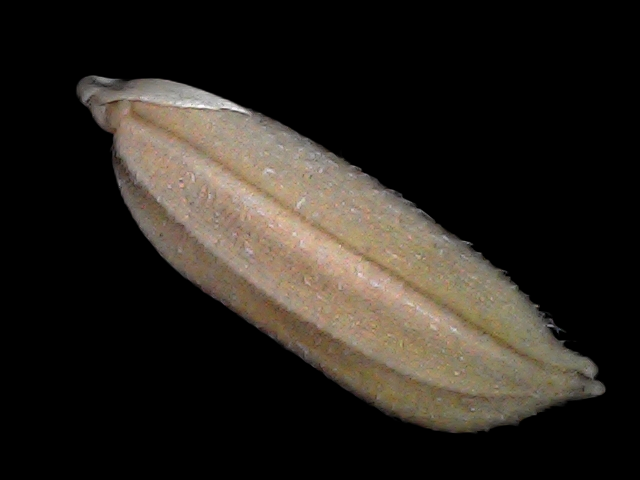
Rice variety: Br22